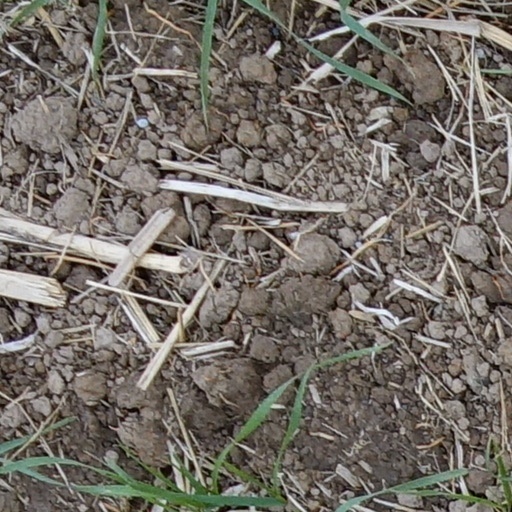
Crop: wheat